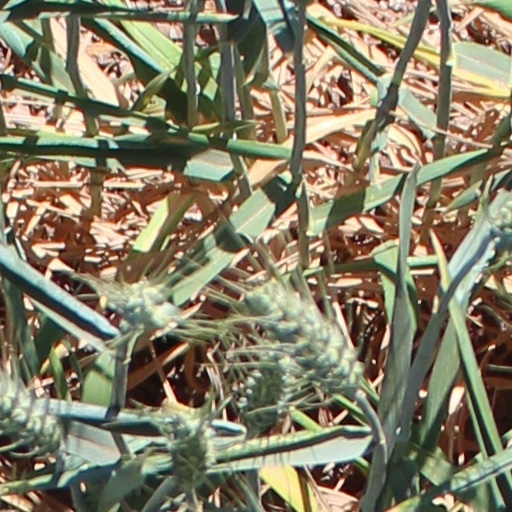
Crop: wheat